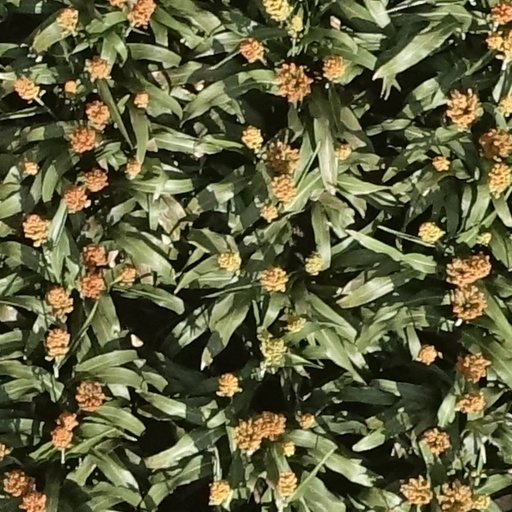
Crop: sorghum